Alicia Borinsky

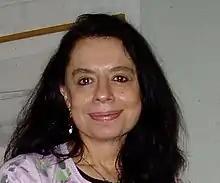

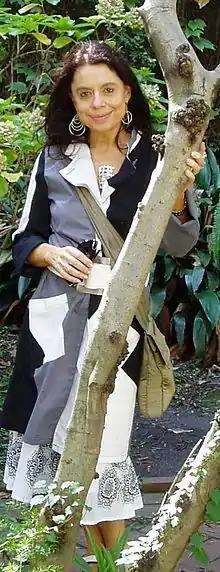

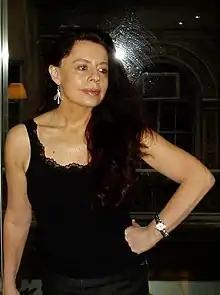

Alicia Borinsky (born in Buenos Aires), is a US-based Argentine novelist, poet and literary critic. Alicia Borinsky is professor of Latin American and Comparative Literature and Director of the Writing in the Americas Program at Boston University. Her critical work has helped frame the discussion about the writers of the Latin American Boom or Boom latinoamericano, an important movement in Latin American literature. Among her other scholarly achievements is the introduction of the figure of Macedonio Fernández—Borges’s master—to a wider reading public, the exploration of the intersection between literary theory, cultural and gender studies and numerous works about poetry, Latino writers and World literature. Borinsky was named to the Academia Norteamericana de la Lengua Española (ANLE) and awarded the "Enrique Anderson Imbert Prize" in recognition of her lifelong dedication to Arts and Literature."